Un'alma innamorata

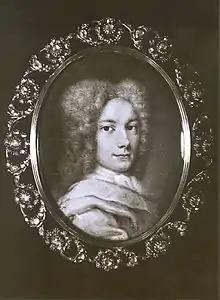
Händel 1710

Un'alma innamorata (HWV 173) is a dramatic secular cantata for soprano and instruments written by George Frideric Handel in 1707. Other catalogues of Handel's music have referred to the work as HG liiB,92; and HHA v/5,97. The title of the cantata translates as "A soul in love".